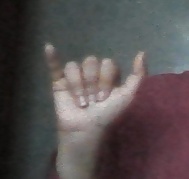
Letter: ya